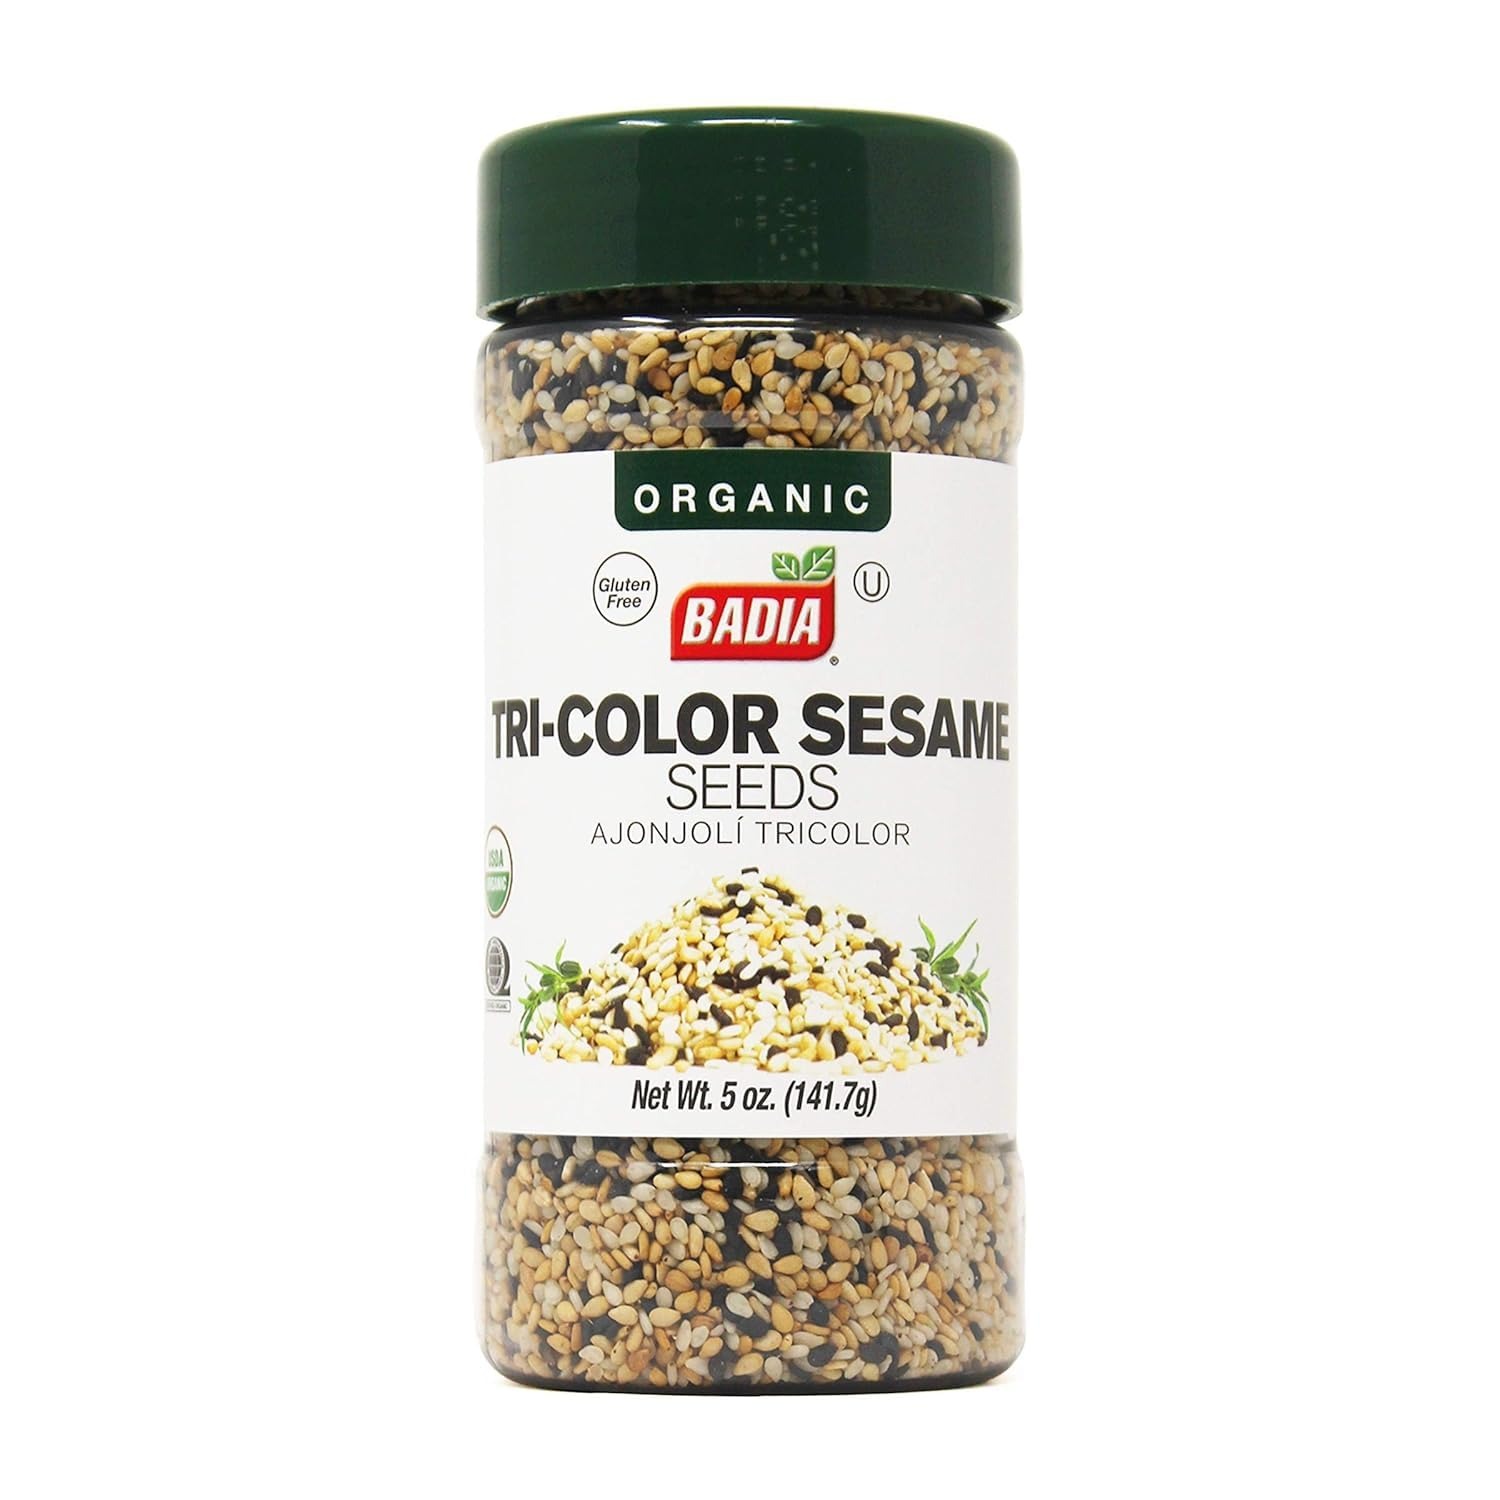
Item Name: Tri-Color Sesame Seeds Organic
Bullet Point: Tri-Color Sesame Seeds
Value: 5.0
Unit: Ounce

Price: 10.94